Monégasque euro coins

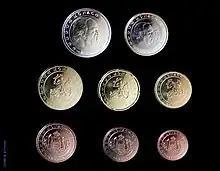
Set of 2001 series coins

With the accession of Prince Albert II, new designs were warranted and these were issued in December 2006.